Frosted (horse)

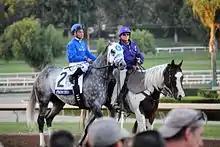
Frosted at the 2016 Breeders' Cup Classic

Frosted returned to the United States, and was originally set to return to racing in the Suburban Handicap in early July. Frosted was training well though, so McLaughlin decided not to wait and entered Frosted in the Metropolitan Handicap, more popularly known as the Met Mile, run on June 11. Frosted stalked the pace, then made a four-wide move around the turn and burst clear of the field, drawing off to win by lengths while geared down. The winning margin is believed to be the largest in the 132-year history of the race, and Frosted's time of 1:32.73 was a new stakes record. The Daily Racing Form called it "an absolutely scintillating performance." After the race, McLaughin said it was one of the highlights of his training career: "Way up there in the top five, for sure. It's our biggest win for Godolphin ever... he's such a talented horse and has everything." The win earned Frosted an automatic berth in the Breeders' Cup Dirt Mile as part of the Breeders' Cup Challenge "Win and You're In" series.